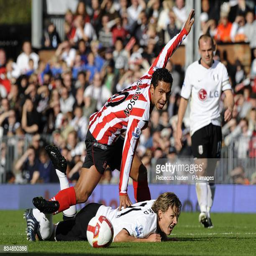
football player lies on the ground after a battle with soccer player for the ball